Boiling vessel

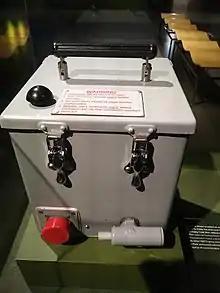
Boiling Vessel on Display at the National Army Museum

A boiling vessel is a water heating system fitted to British armoured fighting vehicles that permits the crew to heat water and cook food by drawing power from the vehicle electrical supply. It is often referred to by crewmembers (not entirely in jest) as "the most important piece of equipment in a British armoured vehicle".